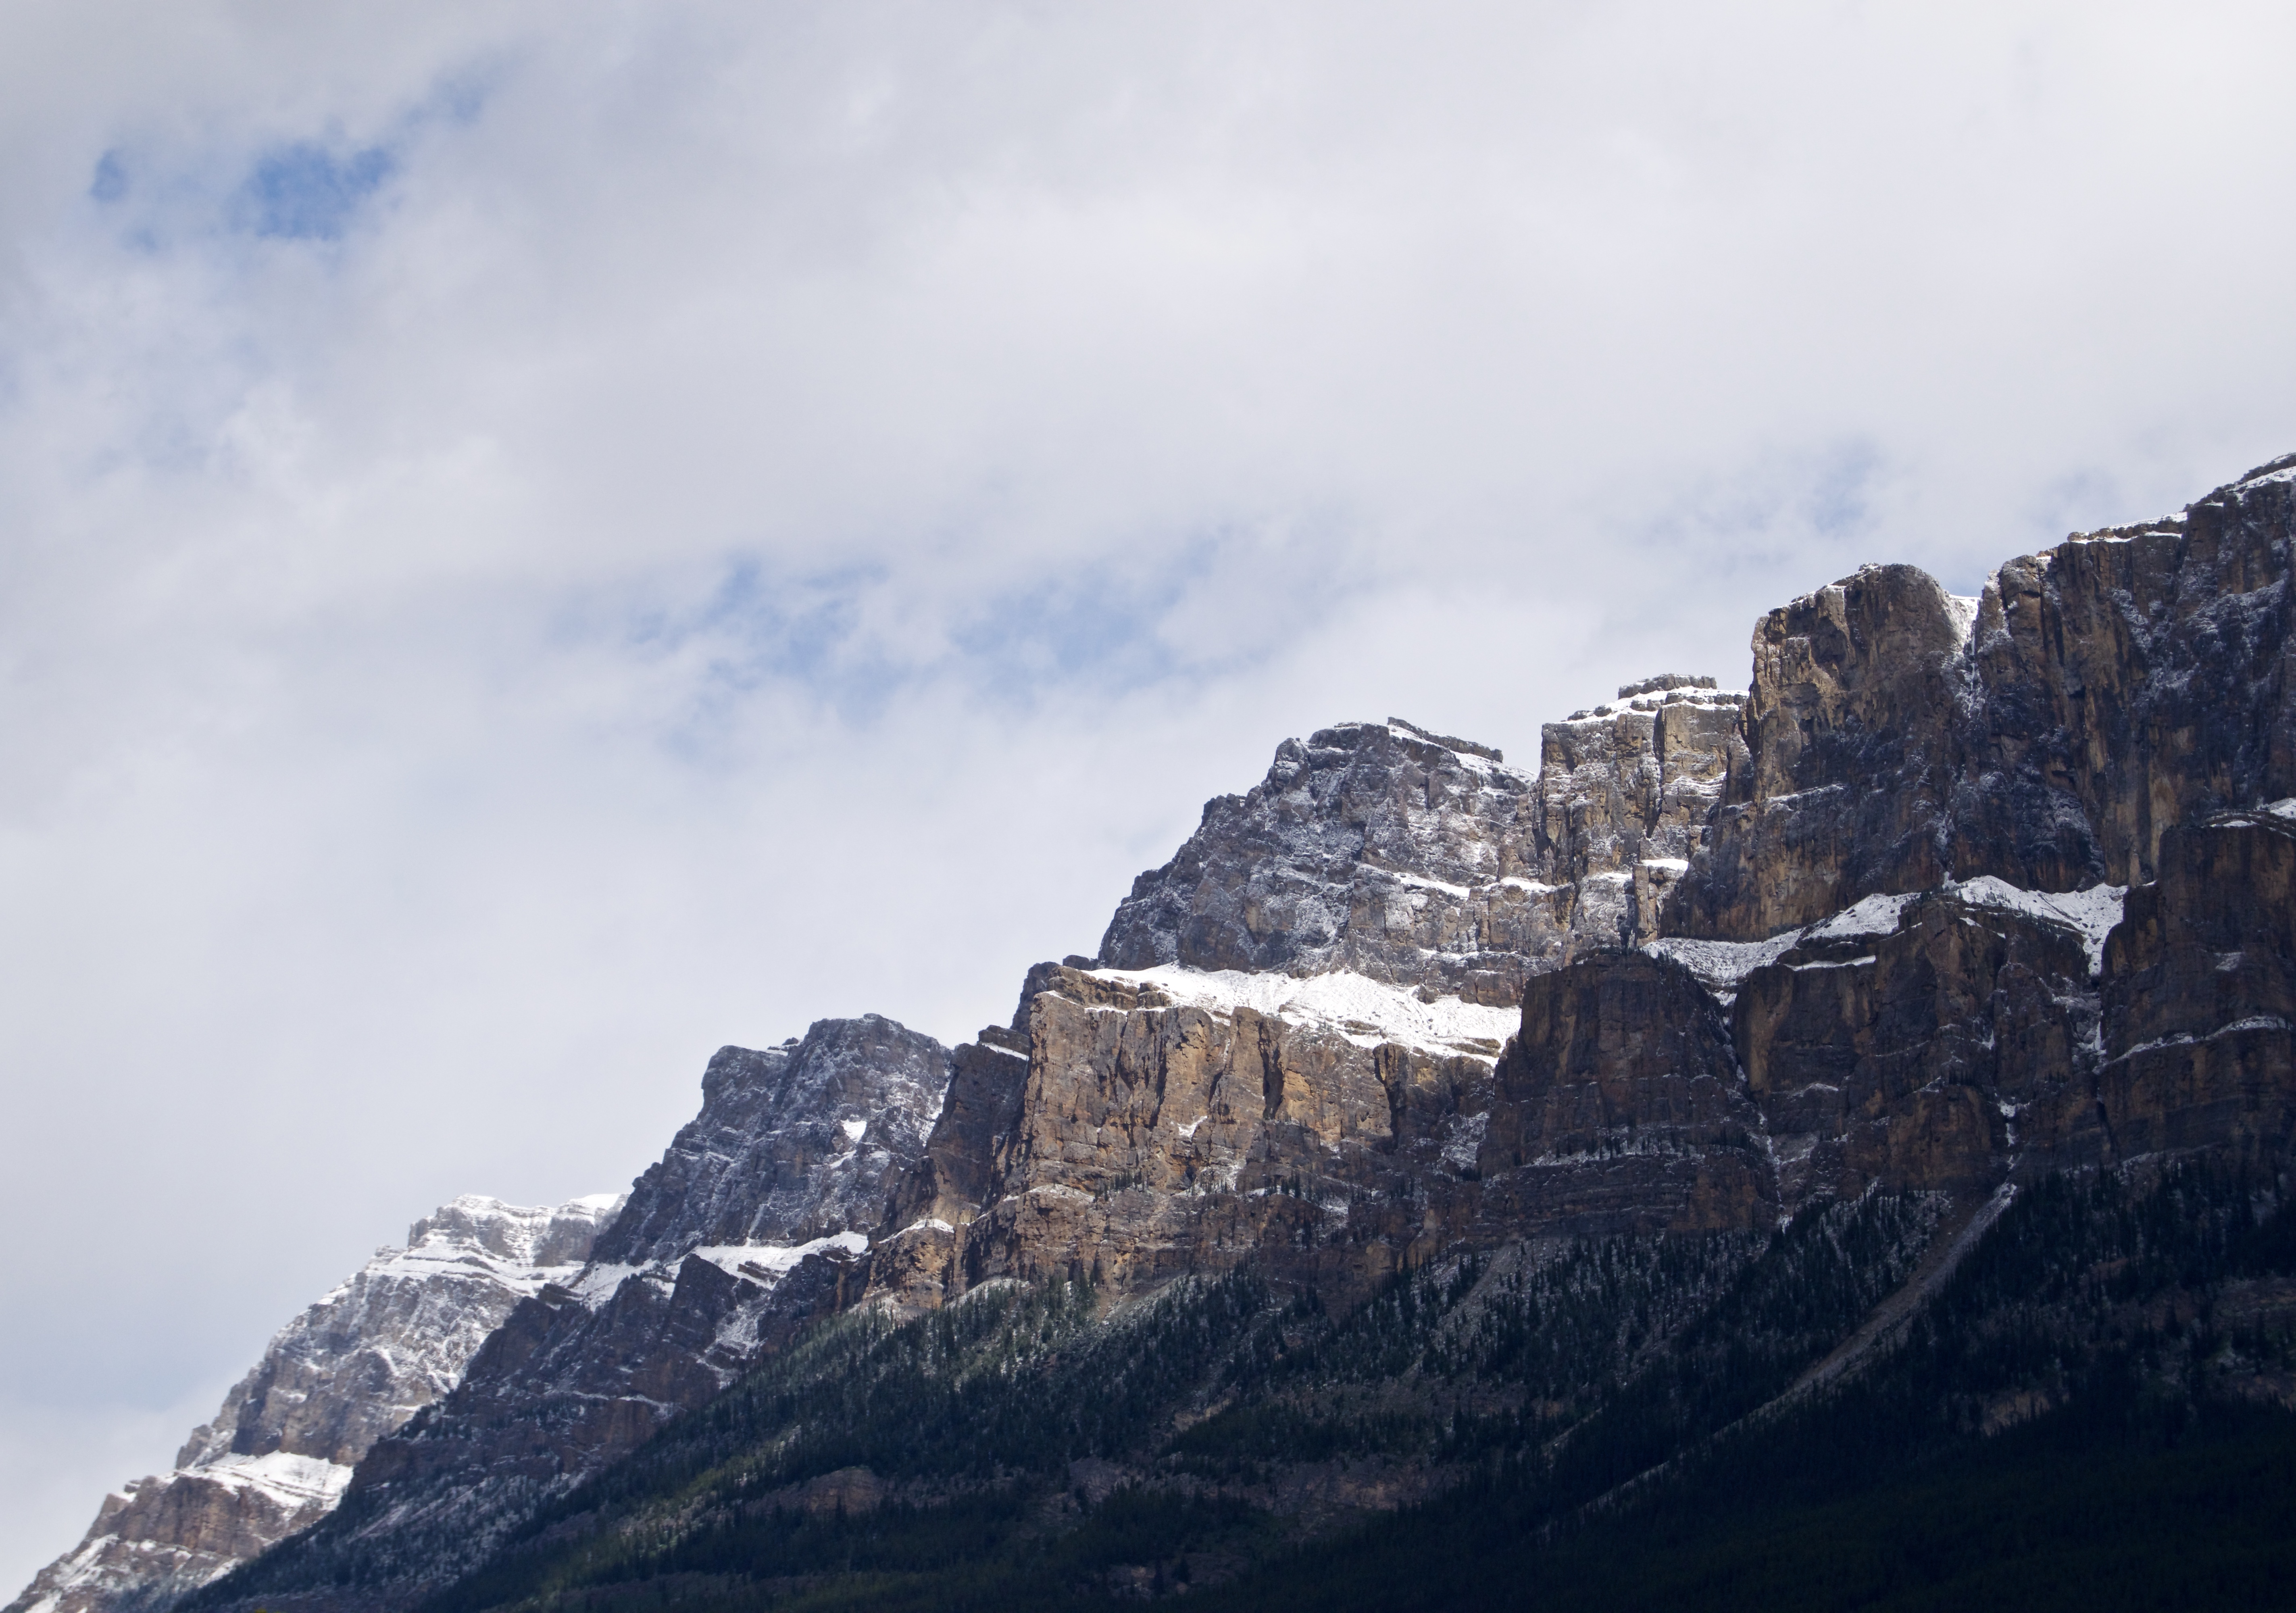
landscape, sea, nature, rock, mountain, snow, winter, cloud, sky, hill, adventure, mountain range, cliff, weather, terrain, ridge, summit, clouds, geology, alps, landform, geographical feature, mountainous landforms